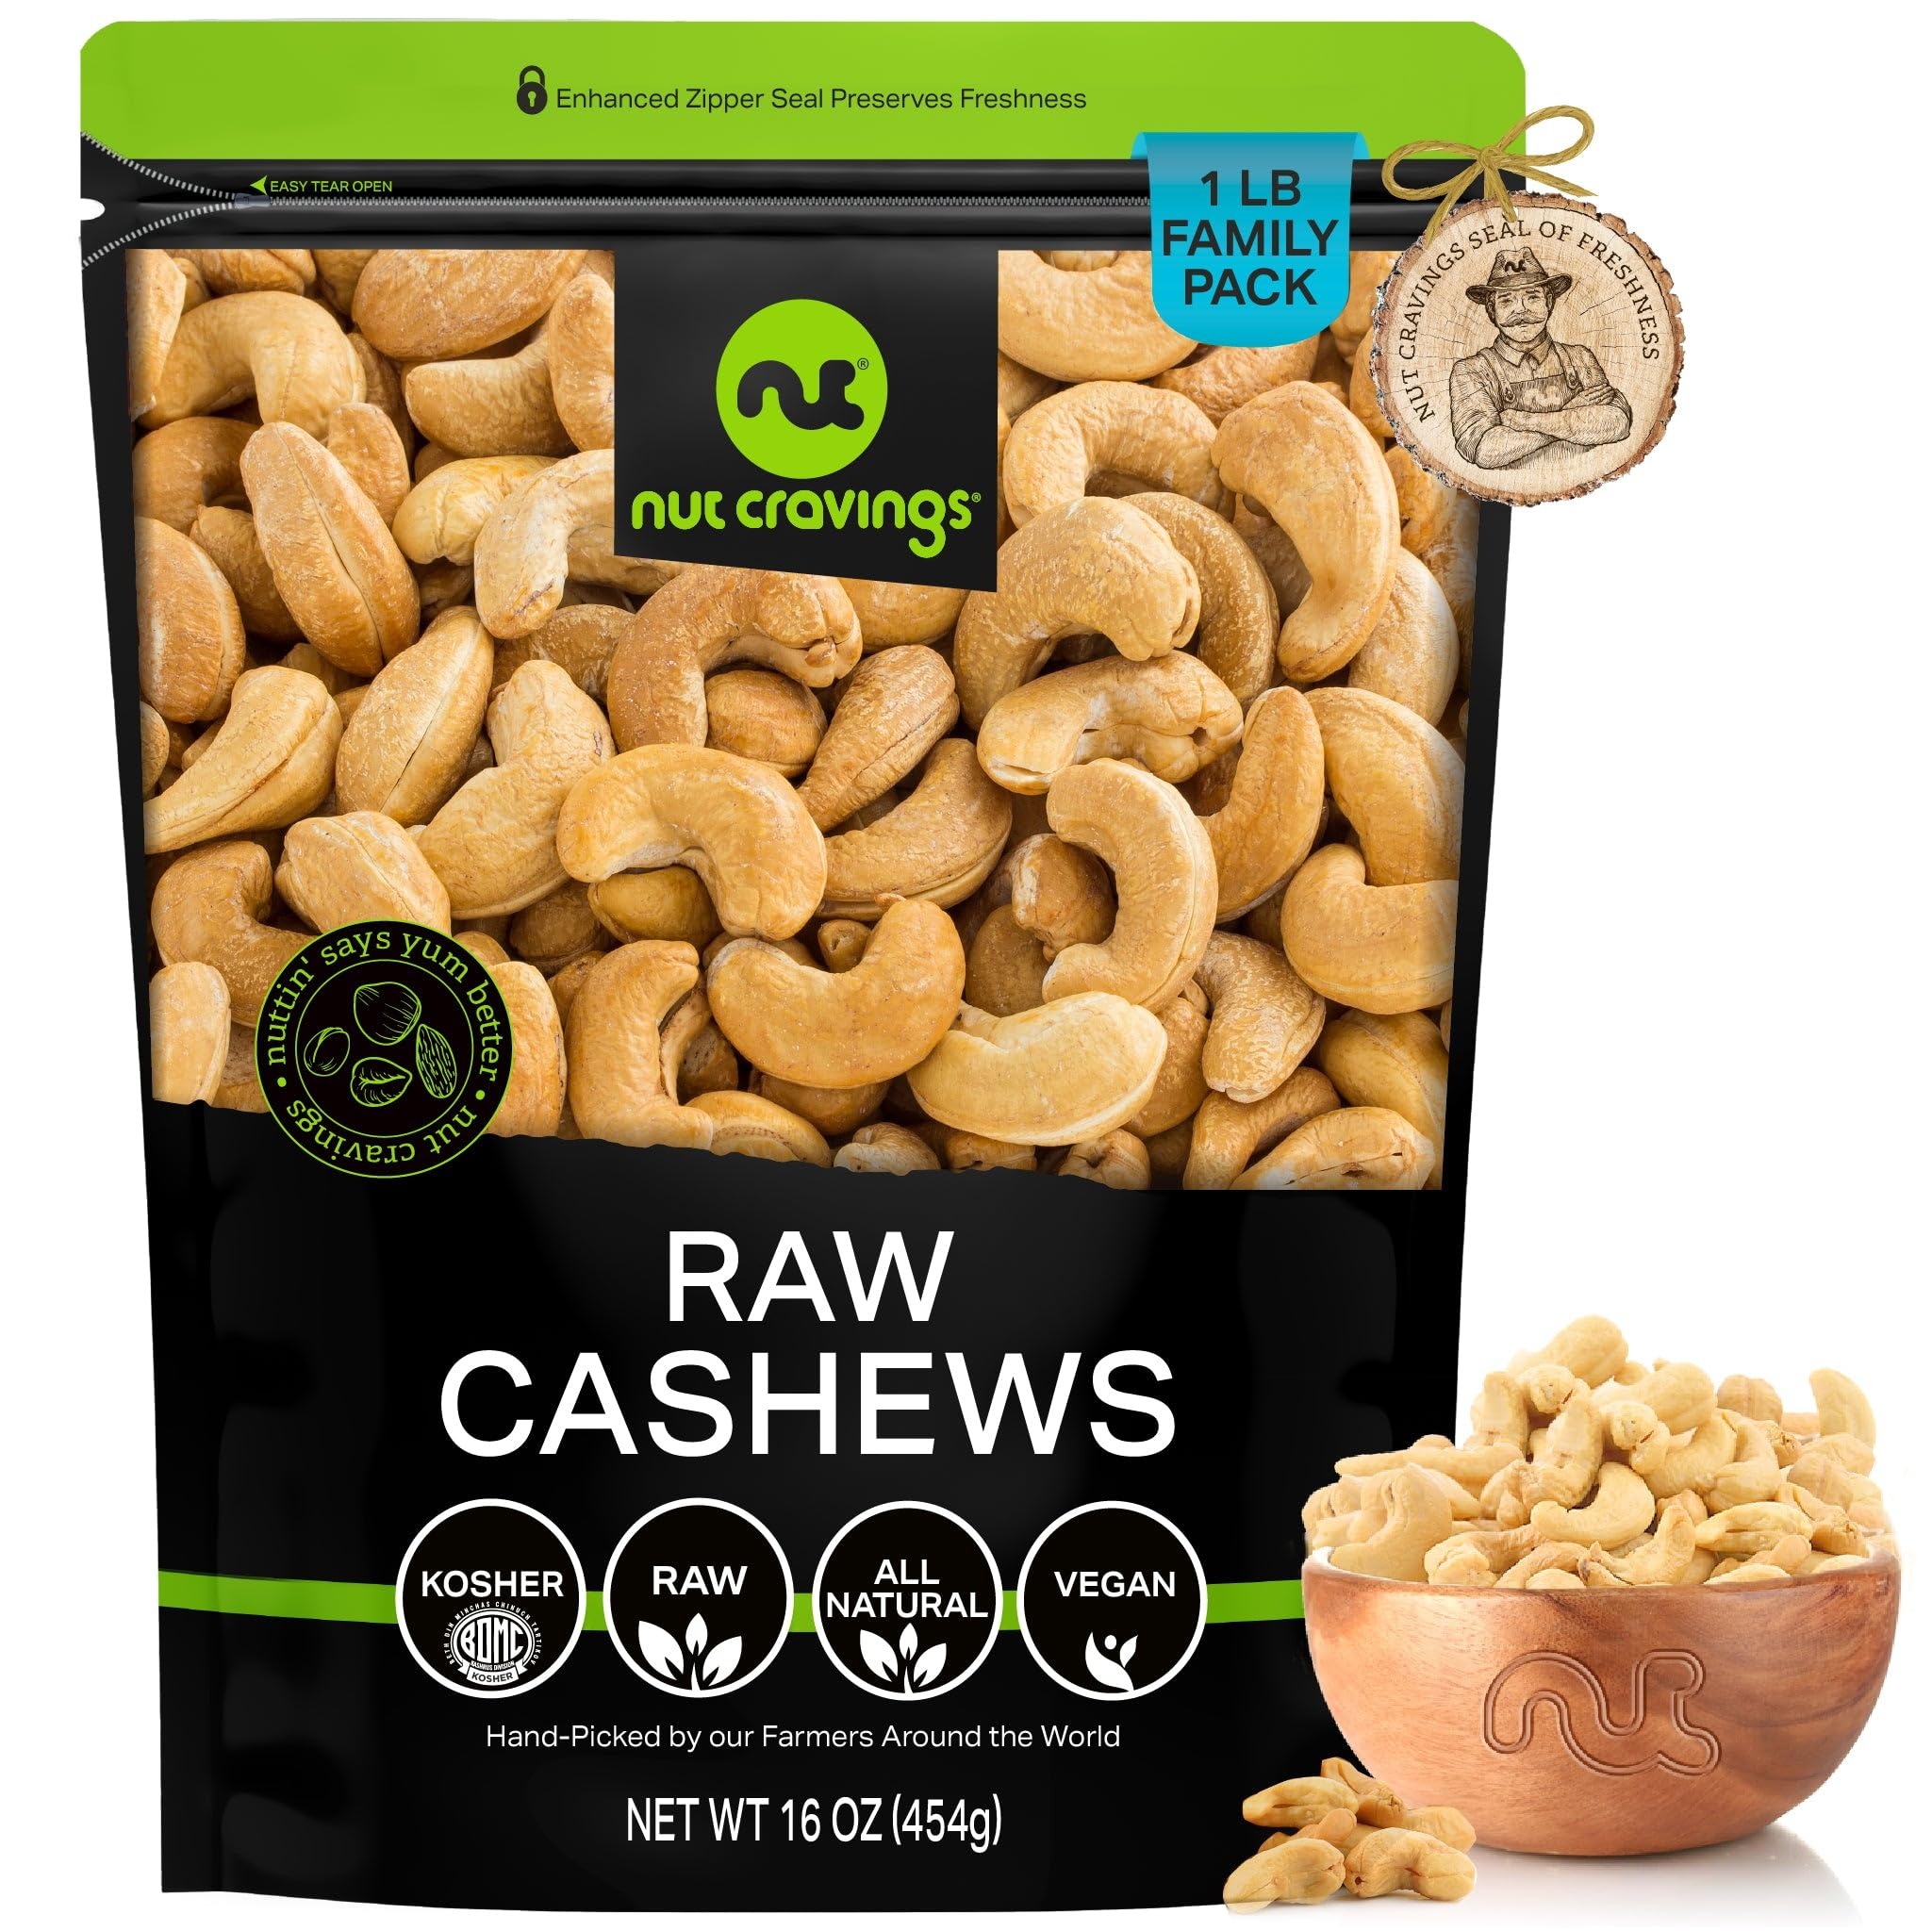
Item Name: NUT CRAVINGS - Raw Whole Cashews, Unsalted, Shelled, (16oz - 1 LB) Bulk Nuts Packed Fresh in Resealable Bag Kosher Healthy Snack, Natural Keto Vegan
Bullet Point 1: THE MOST DELICIOUS RAW CASHEWS EVER: Our Raw Cashews make adding nutty flavor and nutrition to your favorite recipes so easy. We source the highest quality Cashews and deliver them to you at their freshest so that they end up delighting your taste buds with every bite.
Bullet Point 2: IDEAL FOR YUMMY RECIPES, SOLO SNACKING, AND MORE: Raw Cashews are great for solo snacking sessions, making memorable curries and stir-fries, mixing it with steamed couscous, baking You name it!
Bullet Point 3: FRESH AND NUTRITIOUS NEVER LOOKED BETTER TOGETHER: Our Raw Cashews are not only fresh, crunchy, and full of flavor, but are also a healthy snack choice full of nutrients, vitamins, and antioxidants!
Bullet Point 4: TOP 'NUTCH' RESEALABLE BAG: Our zipper-style easily resealable bags make sure your snacks are kept fresh. Storing them at home? They'll stay fresh. Bringing them to work? They'll stay fresh. Taking them with you on your next trip? Fresh!
Bullet Point 5: FARMERS SEAL OF FRESHNESS: Our Raw Cashews are hand picked by our farmers and carefully selected at our packing facilities in New York after passing our strict quality control processes. This ensures you only get the freshest and highest quality nuts in the market.
Product Description: <p>Nut Cravings brings you the perfect treat: a bag of the yummiest quality of nuts.<br><br> Our Raw Cashews make adding nutty flavor and nutrition to your favorite recipes so easy. We source the <b>highest quality Cashew Pieces and deliver them to you at their freshest so that they end up delighting your taste buds with every bite.<br><br></b> <b>Treat yourself or a loved one to nature's goodness with our Raw Cashews!<br><br></b> They come beautifully presented in our TOP "NUTCH" bags to provide the ultimate experience. These resealable bags will keep them as fresh and delicious as they were when handpicked at our farms.<br><br><br> <b>Raw Cashews are great for solo snacking sessions, making memorable curries and stir-fries, mixing it with steamed couscous, baking You name it!<br><br><br></b> <b>In addition, there's a cute story behind them!<br></b> Lewis and Lindsay Cooper founded Nut Cravings in 2015 with the idea of mixing the two things they loved the most: travelling the world, and snacking. Today, our snacks are grown all around the world before travelling all the way to New York to be packed fresh and delivered right to your door.<br><br><br> <b>Do you want to know how much goodness you get in every bag?<br><br></b> We have bags with 16oz (1lb), 32oz (2lb), 48oz (3lb) and 80oz (5lb), you choose your size!<br><br> Ready to get delighted by these delicious snacks?
Value: 16.0
Unit: Ounce

Price: 14.97